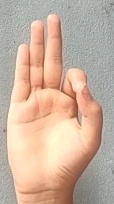
ASL sign: F